Boeing 777X

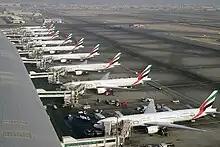
View of airport tarmac with terminal building and multiple airliners parked adjacent to it.

In December 2014, Boeing began construction on a composites facility in St. Louis to be completed in 2016, to build 777X parts with six autoclaves for the wing and empennage parts, starting in 2017. The 787 'surge' line at the Everett factory would be converted into a 777X early production line by the end of 2015. Boeing built a building adjacent to the Everett factory, with a autoclave, and a robot to wind fiber for the wings. The first 777X was planned to be built on the ex-787 "surge" line.